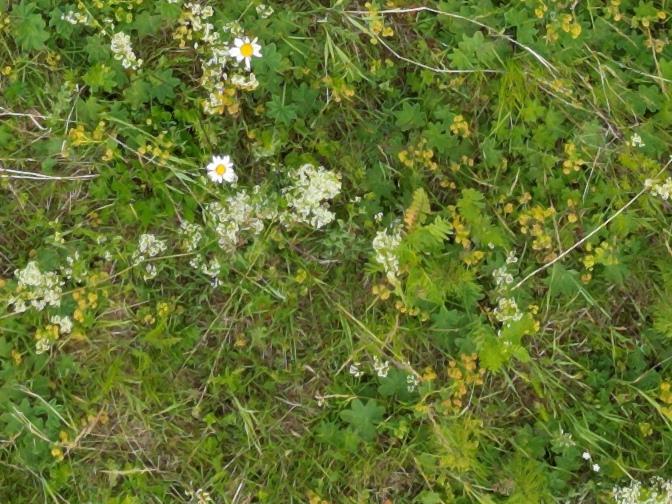
Flowers visible:  daisy flowers, yarrow flowers, yarrow flowers, yarrow flowers,  daisy flowers,  daisy flowers, yarrow flowers